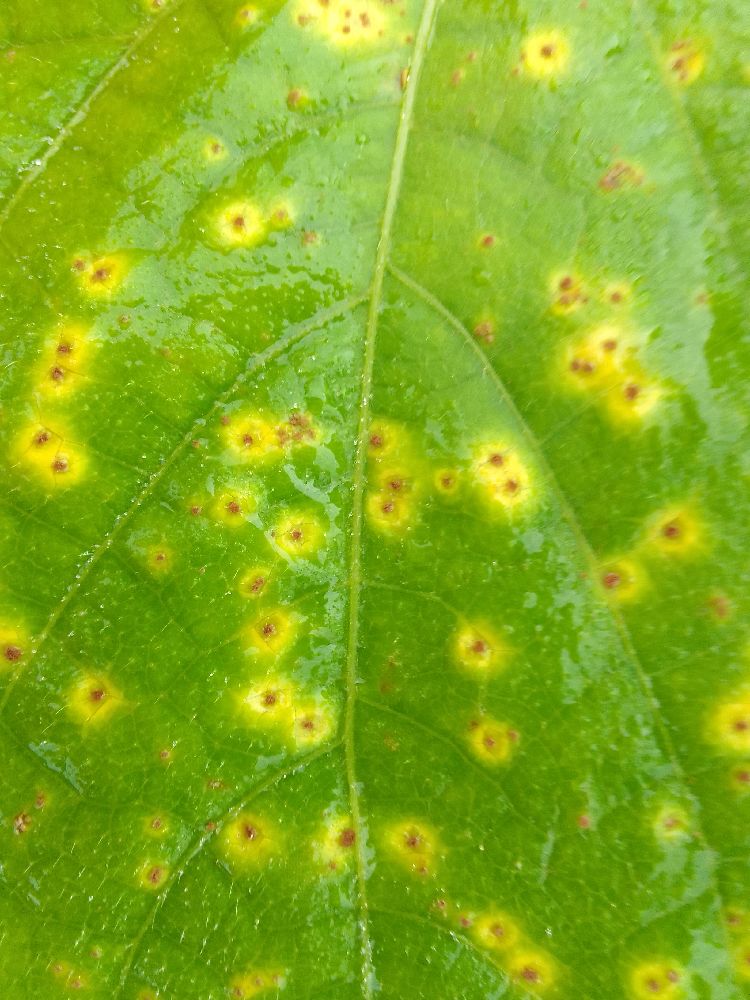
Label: rust